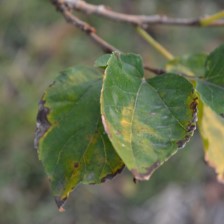
Variety: Kamphaengsaeng42